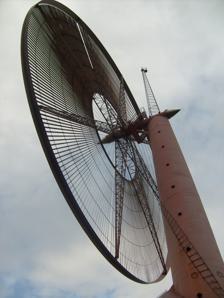
Building: Rębielice Królewskie Wind Turbine
Country: Poland
Year built: 2003
Rębielice Królewskie Wind Turbine Country Poland Coordinates 50°59′37″N 18°51′51″E / 50.99361°N 18.86411°E / 50.99361; 18.86411 External links Commons Related media on Commons Rębielice Królewskie Wind Turbine situated south of Rębielice Królewskie , Poland is a wind power turbine built in 2003. It was designed by Józef Antos (born in 1932), graduate of technical high school in Bytom. The design process took nearly 20 years. It has a total height of 54 metres and rotor with 33 metres diameter. The constructor said it would deliver 35 kW at a wind speed of 2 m/s, but it's impossible due to the fact that the theoretical power available from wind at 2 m/s is lower than 4.5 kW. References